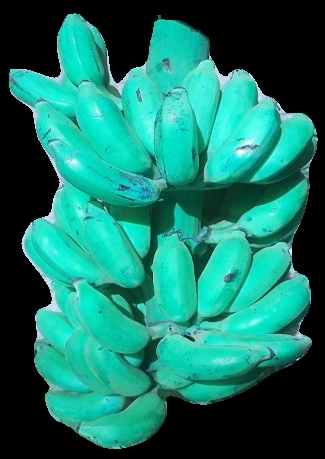
Variety: elakki-bale
Grade: grade3